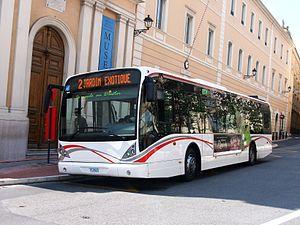
Autobus CAM, Monaco
Bus of the Year et Coach of the Year, également connu sous les noms de International Bus of the Year et International Coach of the Year est un titre attribué aux modèles d'autobus et d'autocars sur deux ans, sur le marché européen. Le concours est organisé depuis 1989.